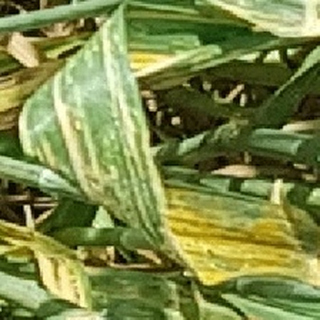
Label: wheat_yellow_rust